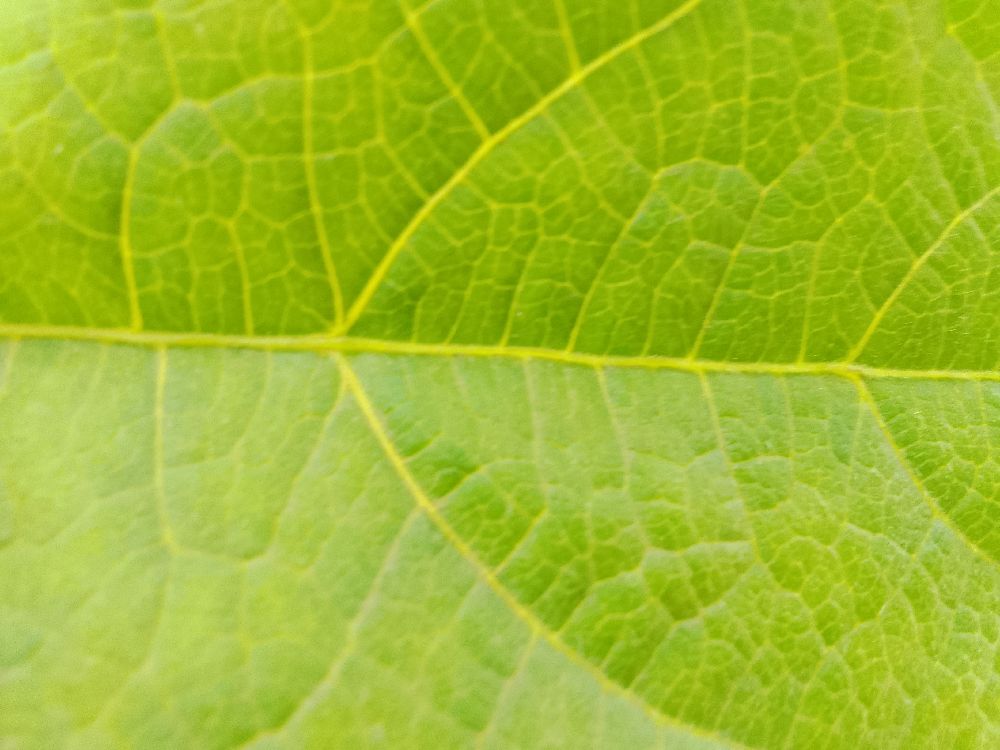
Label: healthy